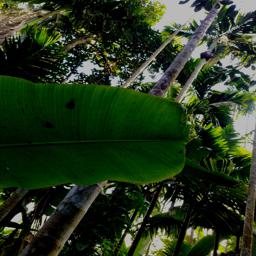
Label: JAHAJI LEAF